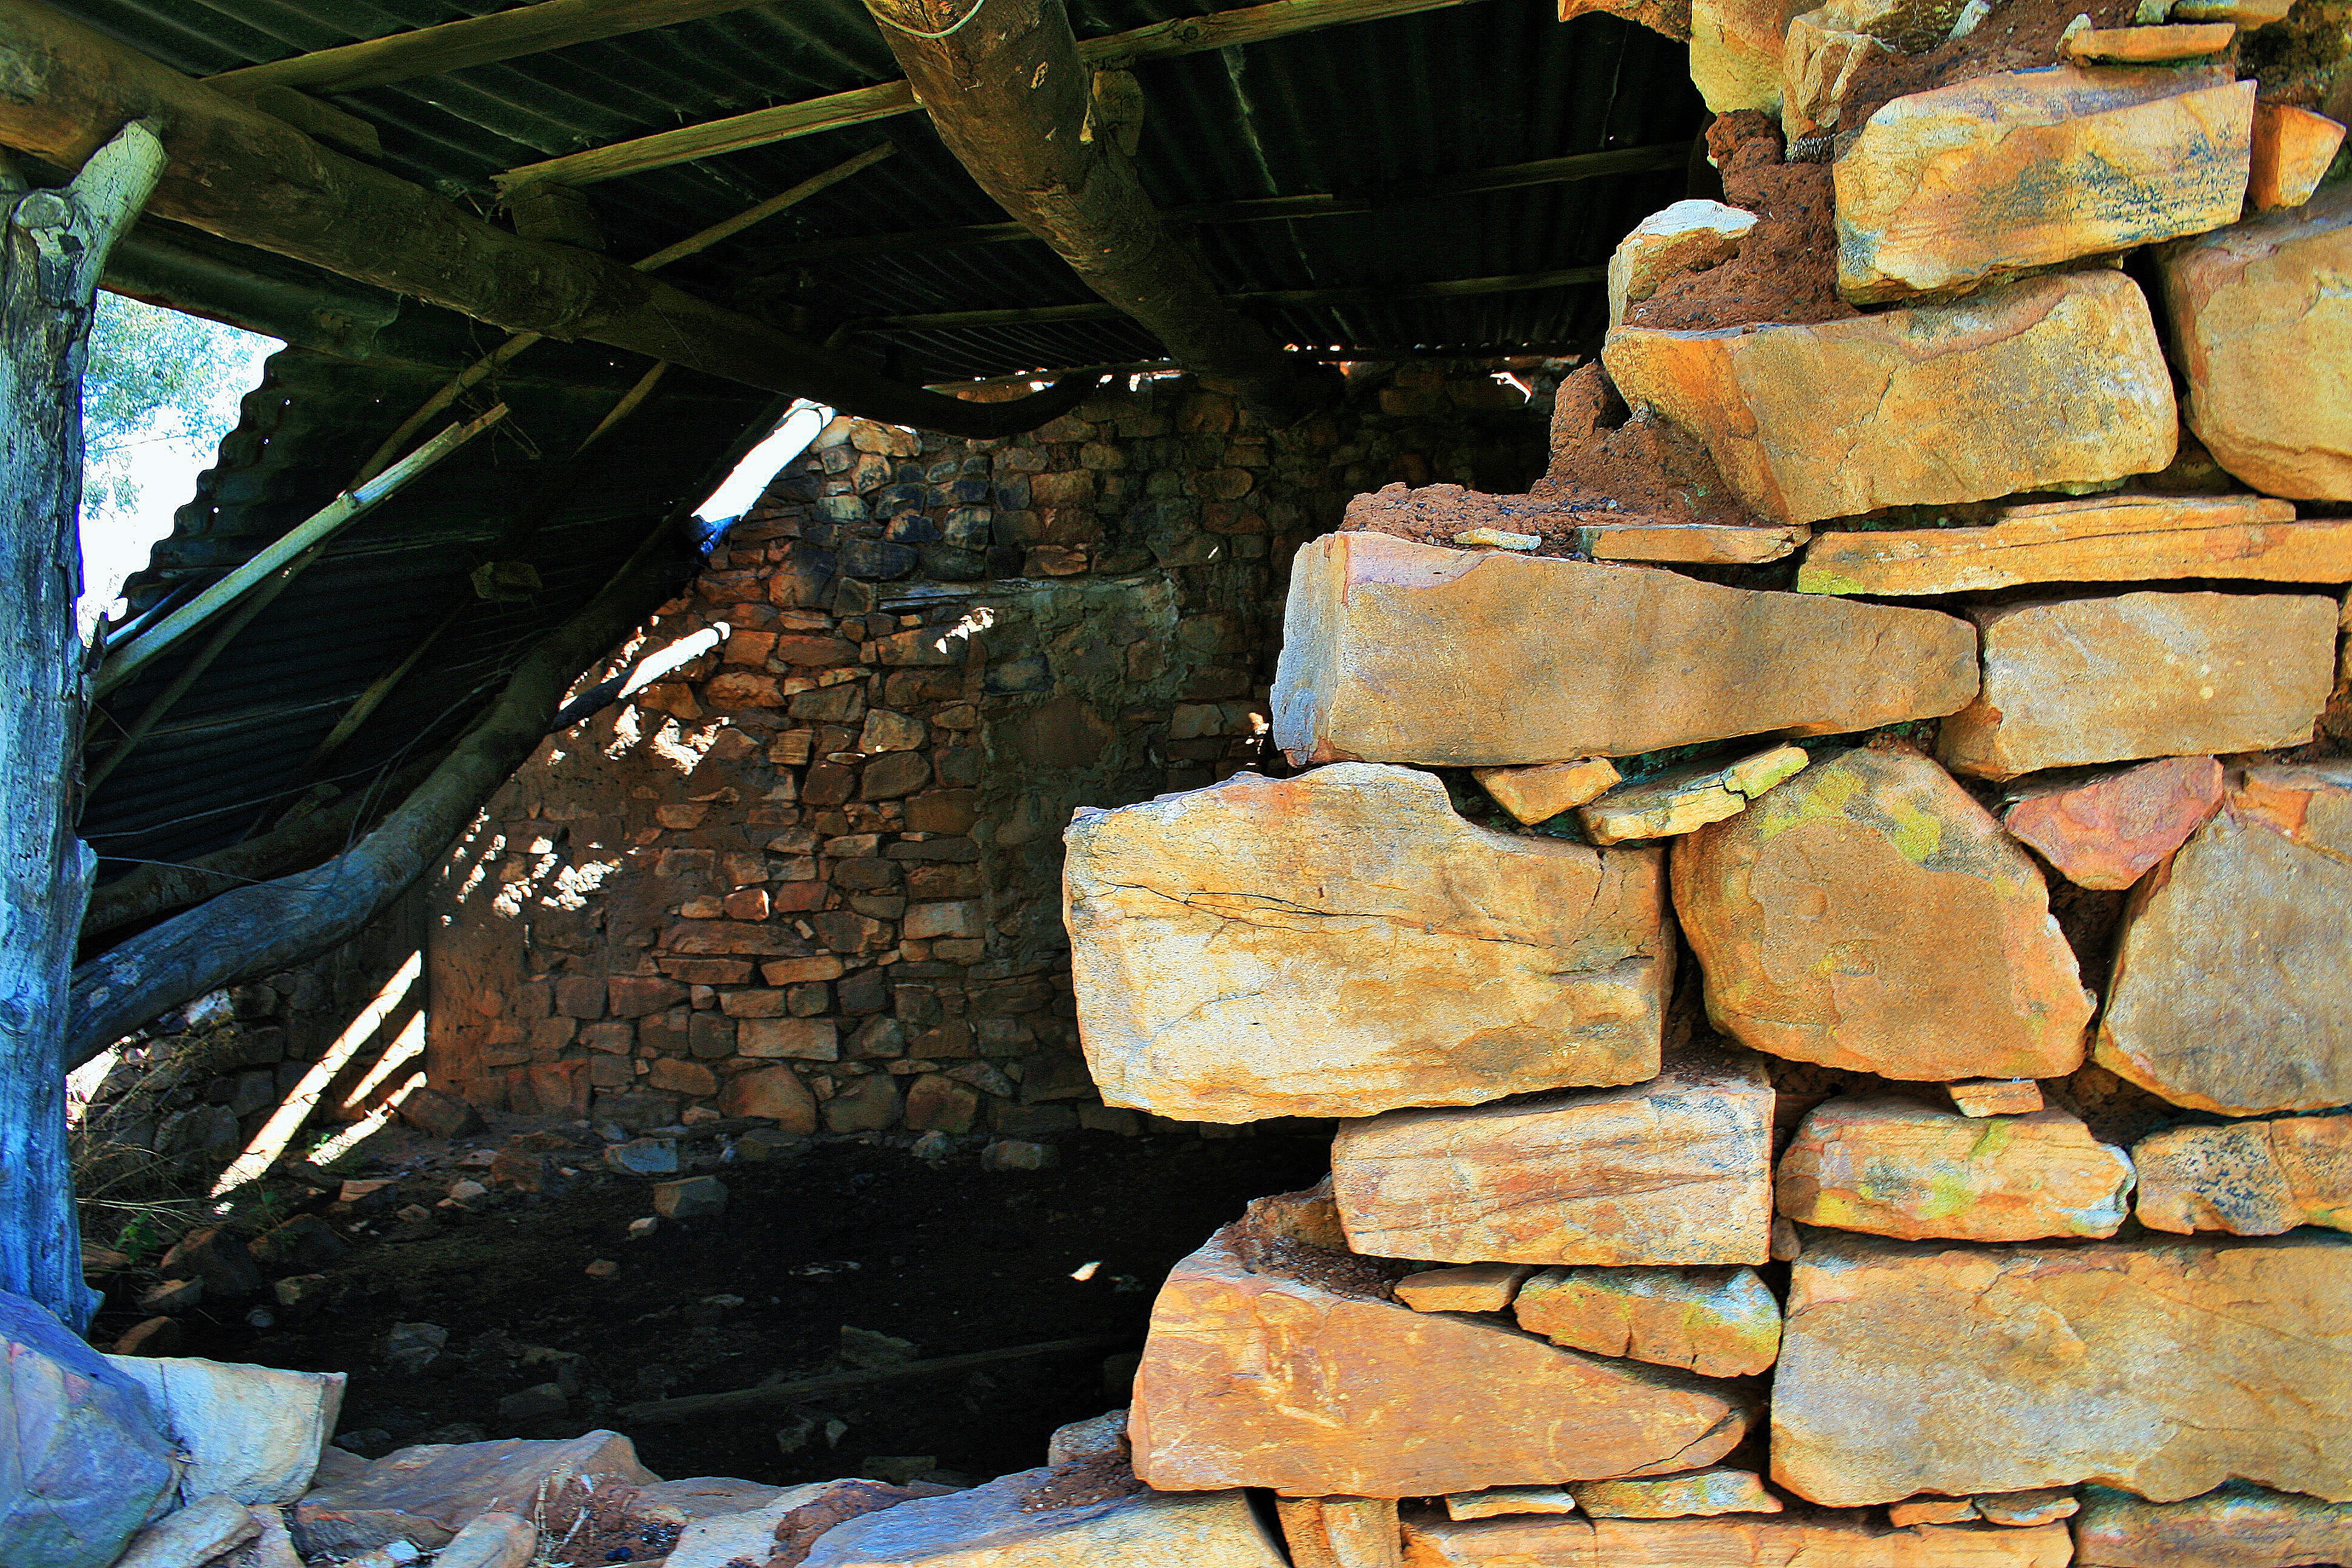
rock, wood, roof, building, wall, stone wall, material, stones, ruins, walls, rusted, crumbling, plates, pretoria, willem prinsloo, agriculture farm